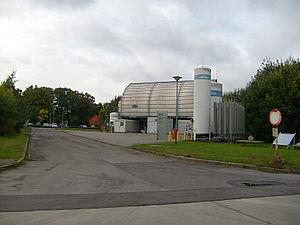
Le Centre de recherche de Jülich/Juliers est un des membres de la Helmholtz-Gemeinschaft et un des plus grands centres de recherche interdisciplinaires d'Europe. Il a été fondé le 11 décembre 1956 par l'État fédéral de Rhénanie-du-Nord-Westphalie et enregistré comme association, avant de devenir en 1967 le « Centre de recherche nucléaire de Jülich ». En 1990, le nom de l'association a été changé pour celui de Forschungszentrum Jülich GmbH.